Christopher Greenup

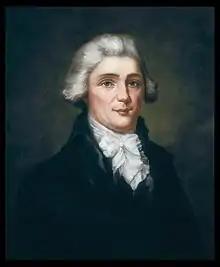
Christopher Greenup as Governor

Christopher Greenup (c. 1750 – April 27, 1818) was an American politician who served as a U.S. Representative and the third Governor of Kentucky. Little is known about his early life; the first reliable records about him are documents recording his service in the Revolutionary War where he served as a lieutenant in the Continental Army and a colonel in the Virginia militia.